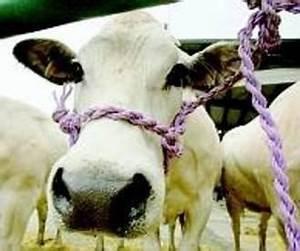
cow